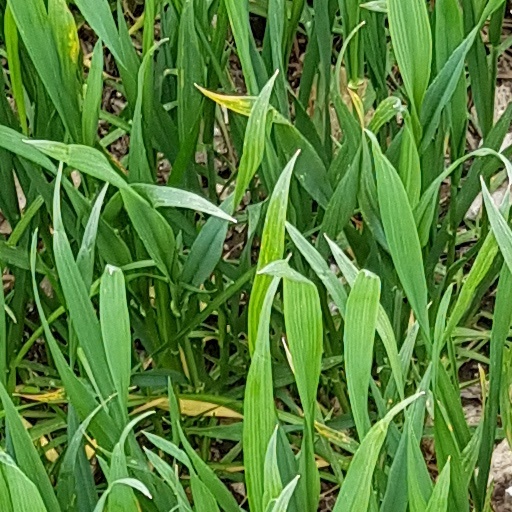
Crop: wheat